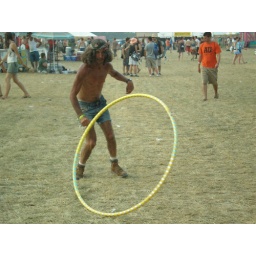
he was rolling this thing on the ground and trying to duck under it and go through it. he wasn't successful.